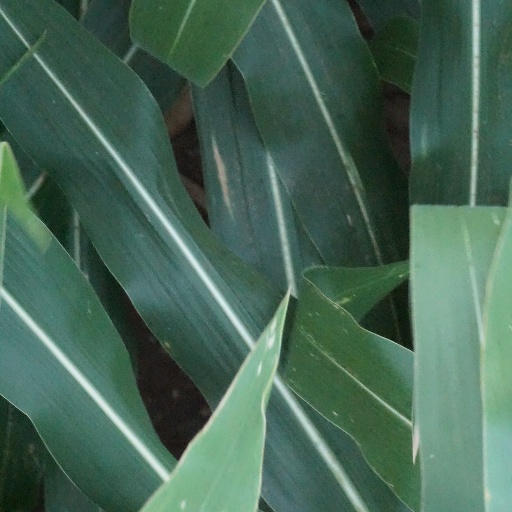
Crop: maize; corn